Describe the emotion expressed in this image:  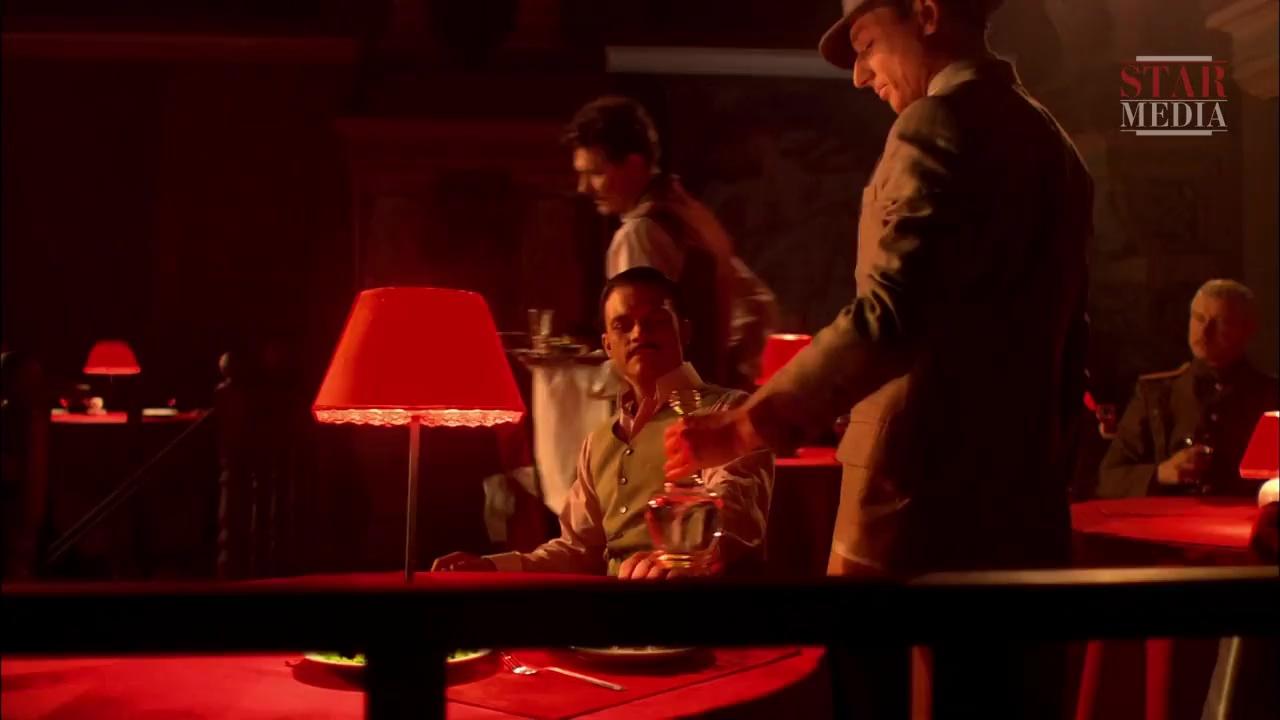
This person displays Pain, valence and arousal with low intensity.